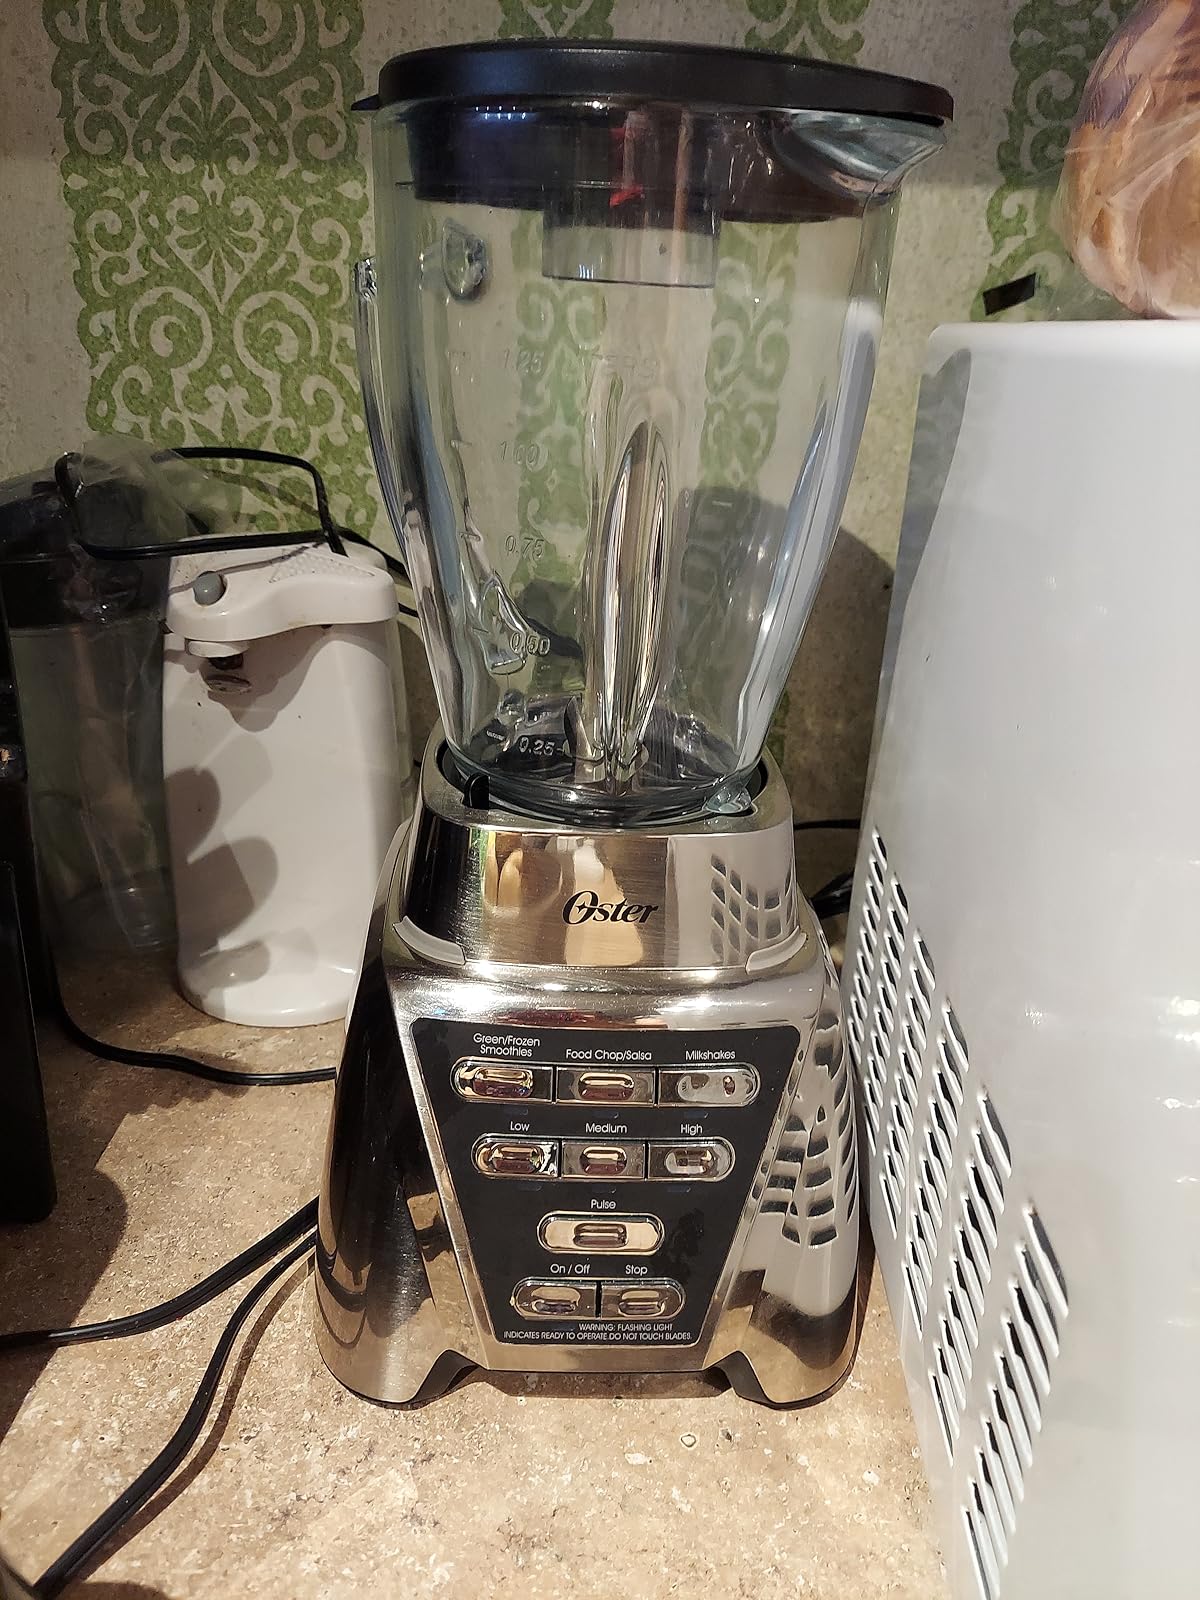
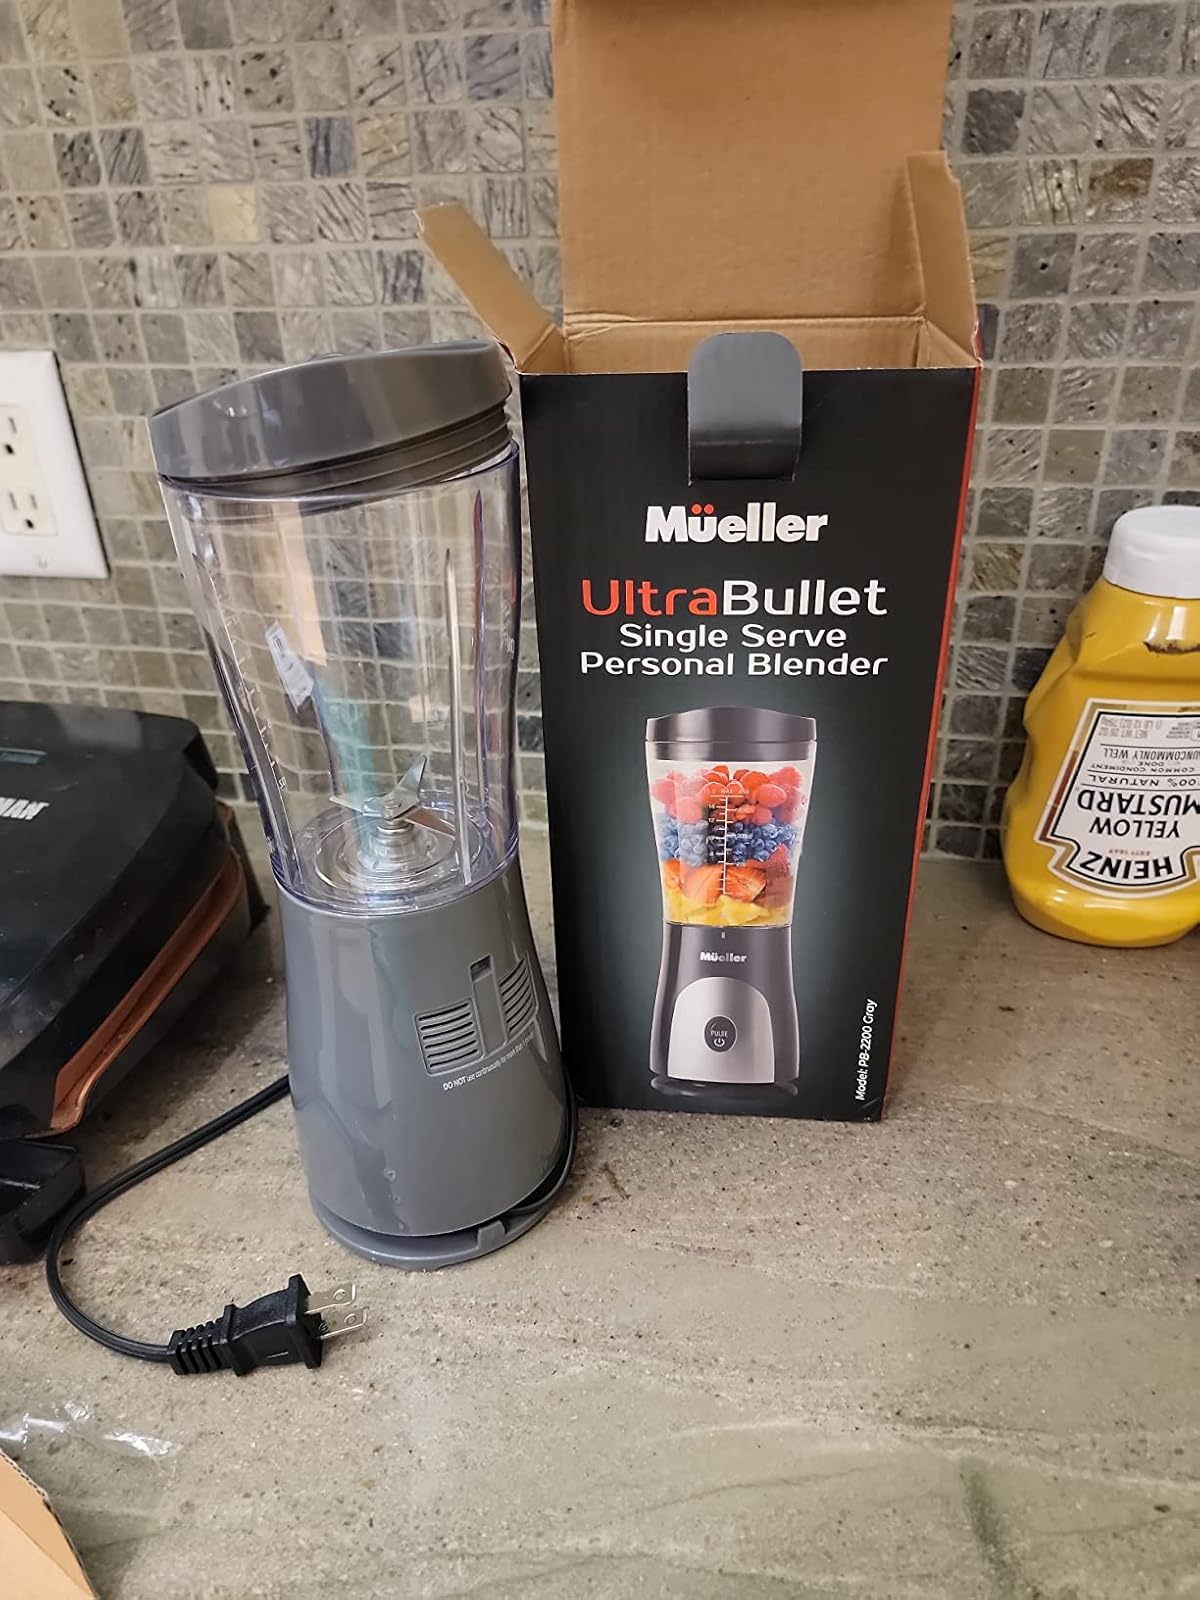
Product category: items_blender
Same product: no